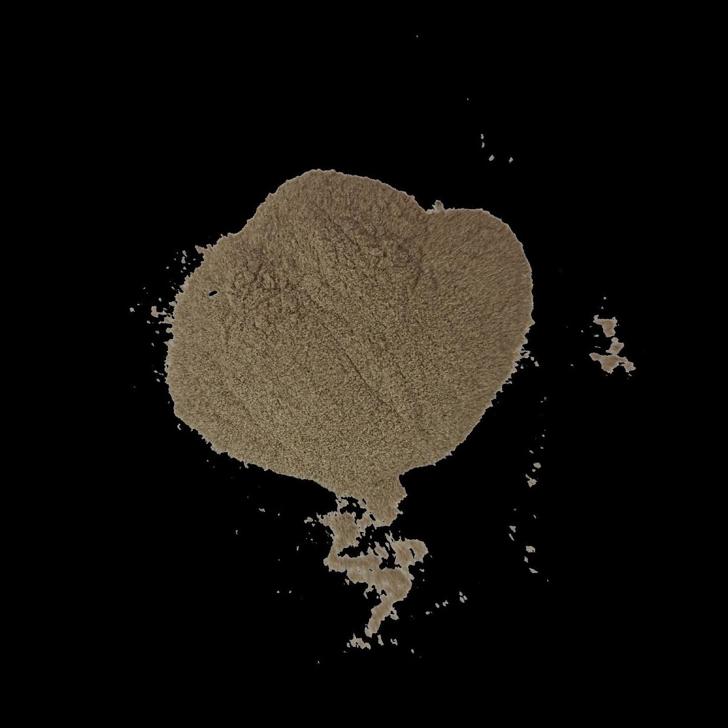
Soil type: Alluvial soil